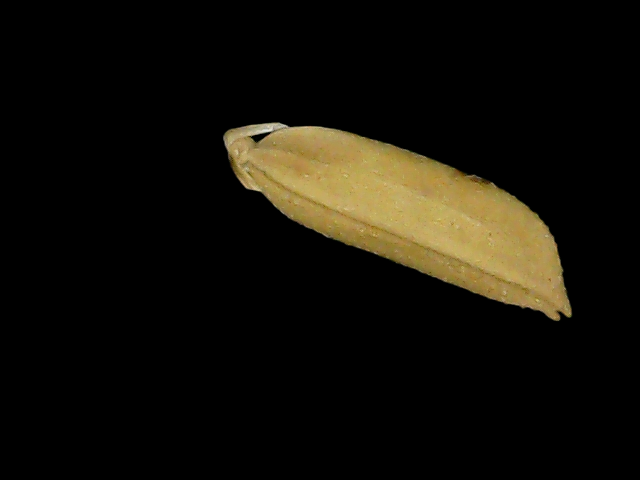
Rice variety: Bd75